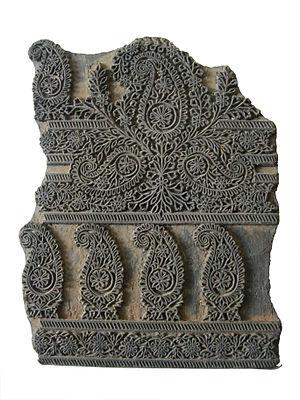
L’impression au bloc de bois est une technique d'impression de motifs, d'images et de textes largement exploitée dans l'Asie de l'Est et ayant pour origine la Chine, où elle a été utilisée dès l'antiquité comme méthode d'impression textile puis sur papier. Des exemples de production d'étoffes chinoises ont été conservés jusqu'à nous, remontant au moins au troisième siècle avant notre ère. L'impression au bloc de bois est très répandue pendant la dynastie Tang et demeure la méthode d'impression de livres, de textes et d'images la plus utilisée dans l'Asie de l'Est jusqu'au XIXᵉ siècle. Au Japon, l’ukiyo-e qualifie un célèbre type d'impression au bloc de bois pour estampe. Les Européens utilisent la technique de la gravure sur bois à partir du XVᵉ siècle, ces productions sont appelées des xylographies, certaines, très anciennes, les incunables tabellaires, sont par ailleurs également produites en Inde à la même époque.